Montrapon

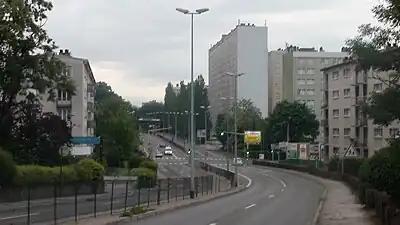
Winston Churchill street, and building of Montrapon-Fontaine-Écu

Montrapon, with Fontaine-Écu are two sectors forming an area located in the north of Besançon (France). In 1990, they counted approximately 10,000 inhabitants.